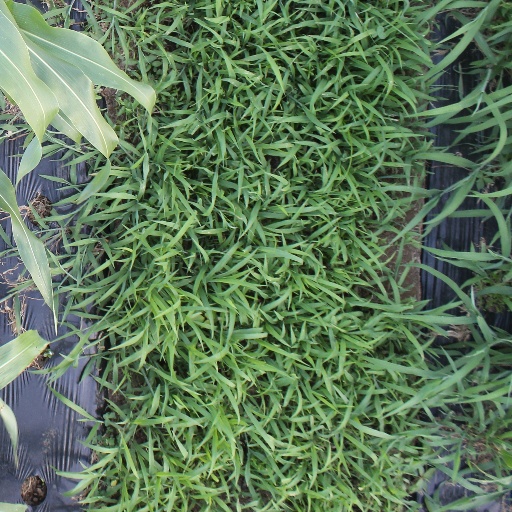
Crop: sorghum